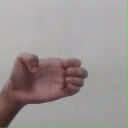
अक्षर: ख